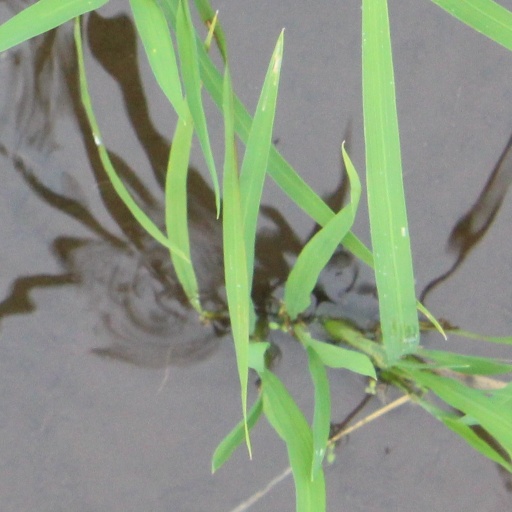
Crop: rice